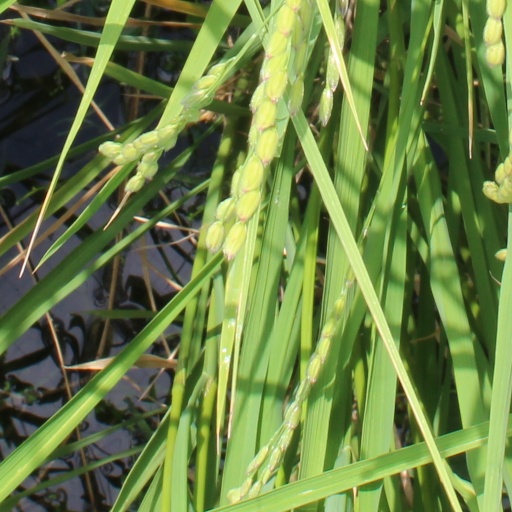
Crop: rice